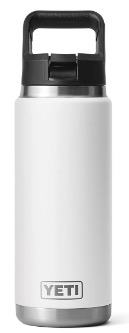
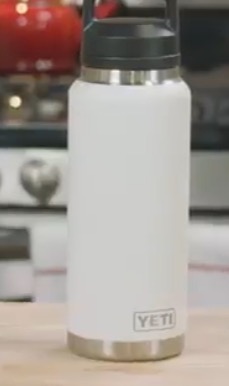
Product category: misc
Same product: yes